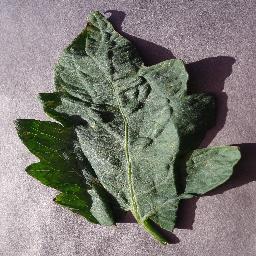
Label: Tomato___Target_Spot